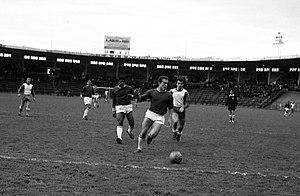
Stadium municipal de Toulouse, 1bis allées Gabriel-Biénès. 1er décembre 1963. L'équipe du Toulouse Football Club rencontre l'équipe de Nîmes. Cliché pris durant le match. Au 1er plan action de jeu
Le Nîmes Olympique, est un club de football français basé à Nîmes, et fondé le 12 avril 1937 faisant suite à la disparition du Sporting Club nîmois, ancien club professionnel fondé en 1901.